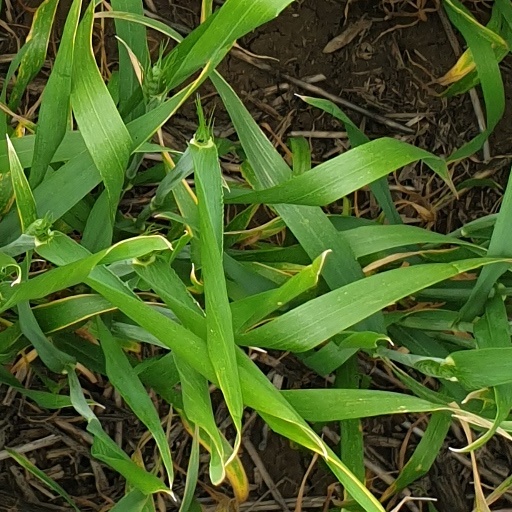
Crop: wheat